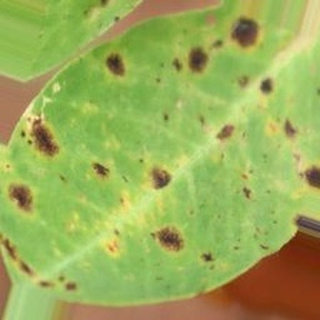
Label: groundnut_late_leaf_spot